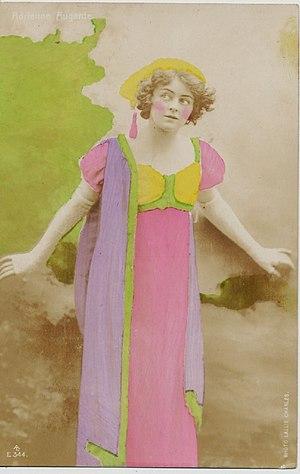
Adrienne Augarde est une actrice et une chanteuse anglaise populaire durant près d'une décennie, des deux côtés de l'océan Atlantique, principalement pour ses rôles dans la comédie musicale de l'époque édouardienne.
Lallie Charles est une photographe anglaise, qui, avec sa sœur Rita Martin, a connu un grand succès commercial, en tant que portraitiste féminine, du début du XXᵉ siècle.